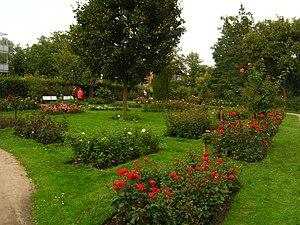
La roseraie d'Uetersen est la roseraie la plus ancienne et la plus importante d'Allemagne septentrionale. Elle se trouve à Uetersen dans le Schleswig-Holstein.